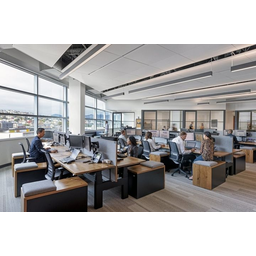
Label: paper